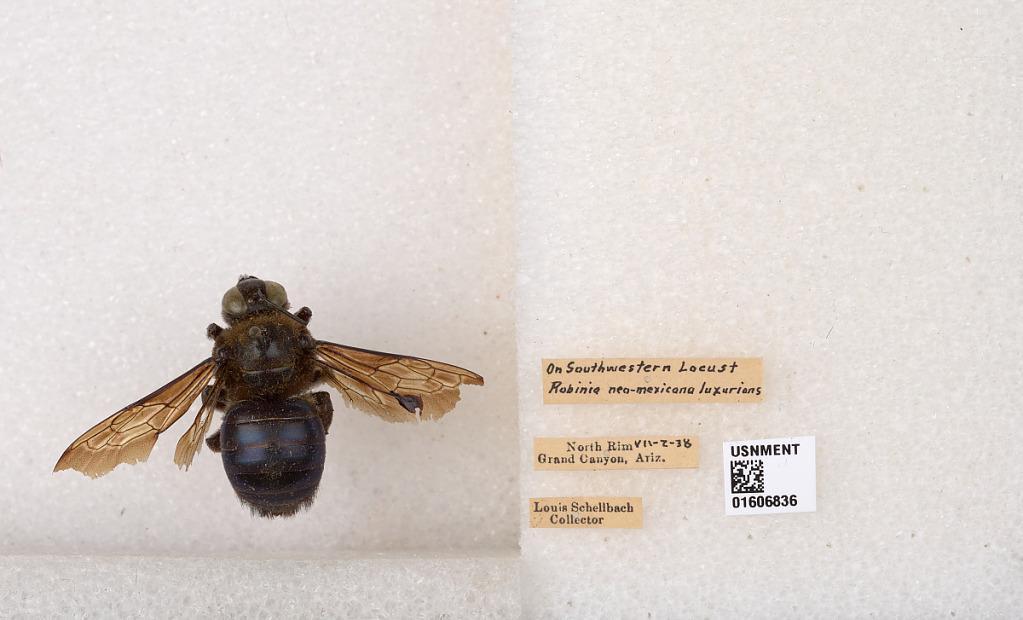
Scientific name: Xylocopa (Xylocopoides) californica arizonensis Cresson
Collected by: L. Schellbach
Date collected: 1938-7-2
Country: United States
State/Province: Arizona
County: Mohave
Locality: North Rim Grand Canyon
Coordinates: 36.2105, -112.061